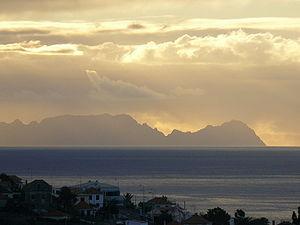
Vue sur les Ilhas Desertas depuis Funchal (Madère, Portugal)
Les îles Desertas, en portugais Ilhas Desertas, sont un archipel inhabité du Portugal situé dans l'océan Atlantique, dans la région autonome de Madère, au sud-est de l'île de Madère. Les îles ainsi que les eaux environnantes constituent la réserve naturelle des îles Desertas.